Mitt Romney's 2016 anti-Trump speech

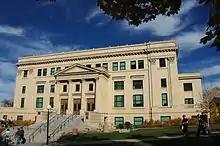
Romney's March 3 speech was delivered at the Gardner Hall in the University of Utah.

As an attack by a major U.S. party's presidential nominee against the party's front-runner for the nomination, Romney's speech had few precedents in American history. There was also little precedent for a major party figure such as Romney urging a course of action that would lead to a contested convention. The speech was considered evidence that the Republican Party had fallen into an internal schism.